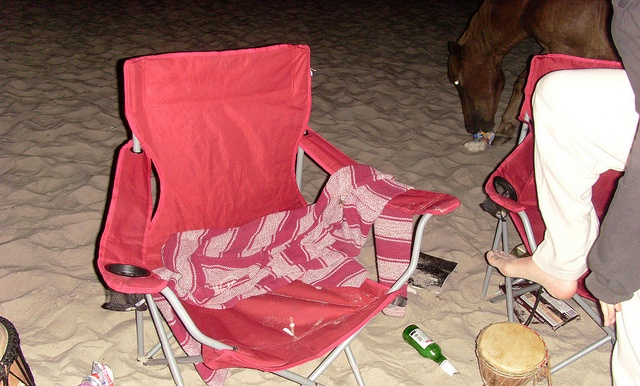
Red lawn chair sits on beach with horse in background
A red lawn chair is sitting on sand by a horse.
A folding camp chair sits in the sand at a party.
A dog sniffs an item left behind as a chair remains empty.
A person and a horse share a recreational site on a sandy beach.